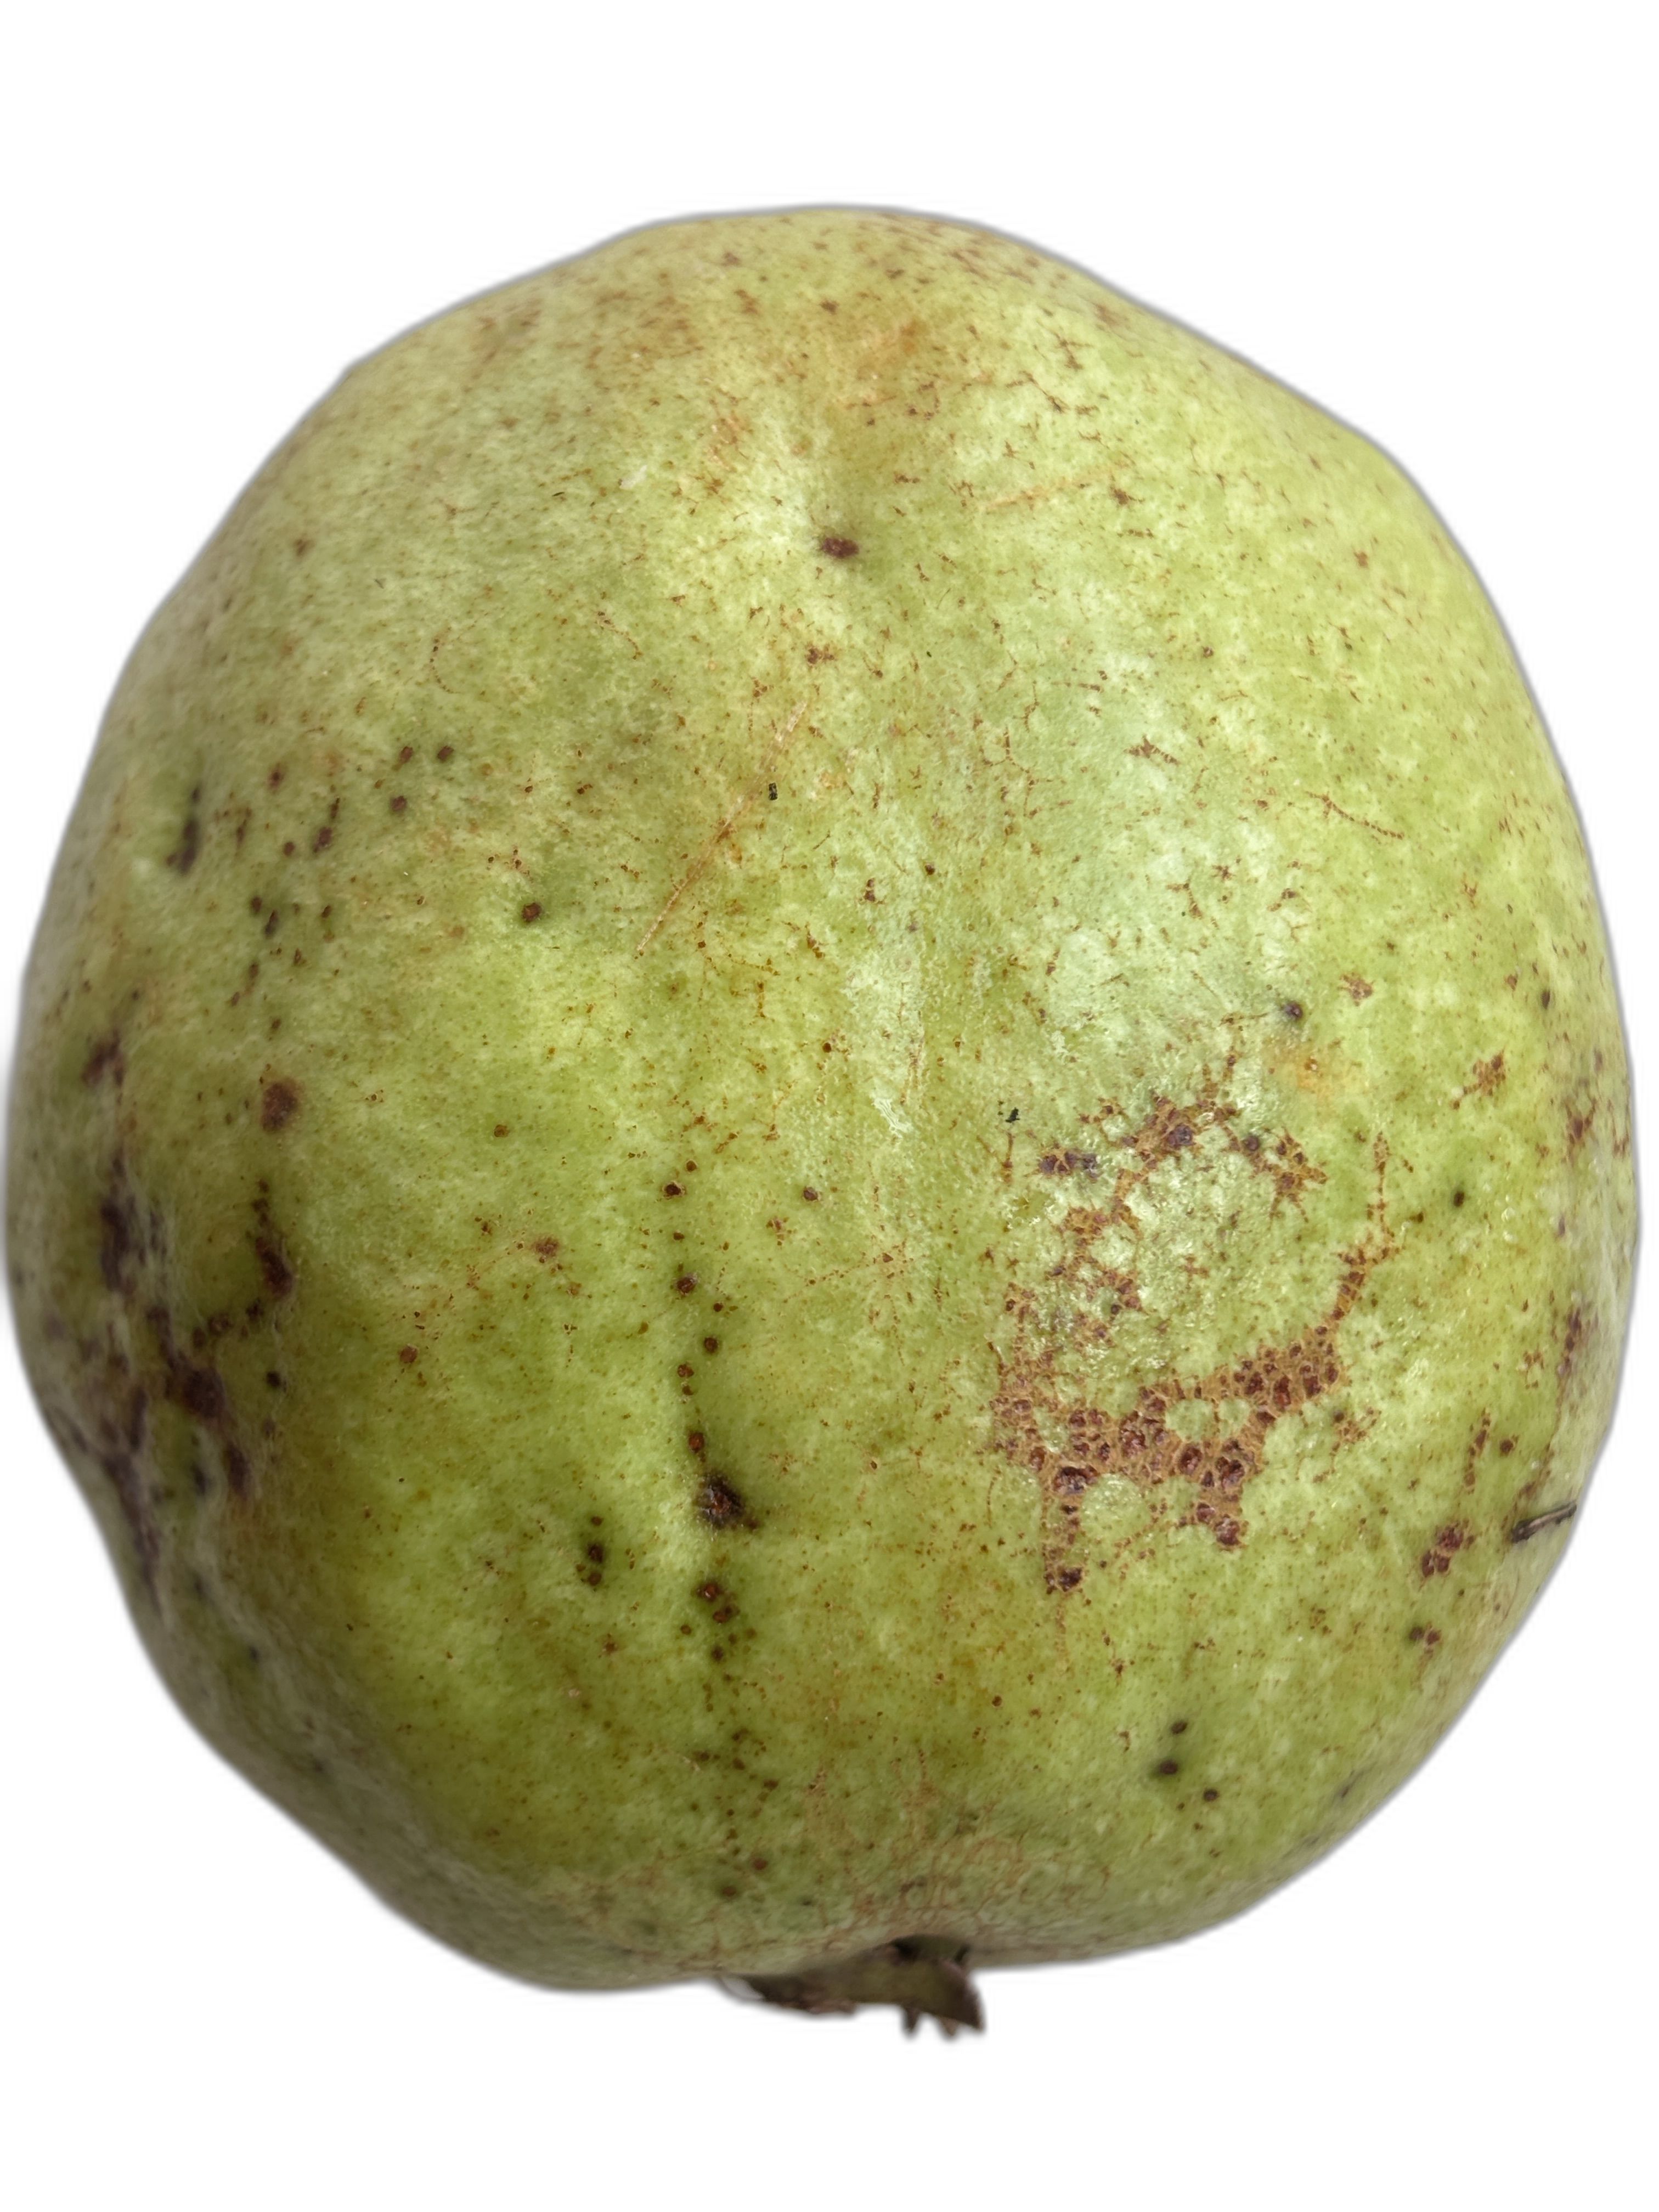
Plant part: fruit
Disease: Scab